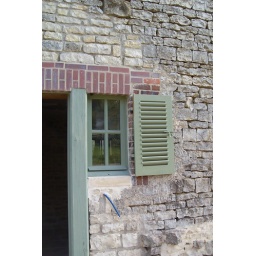
Shutter on small window by back door